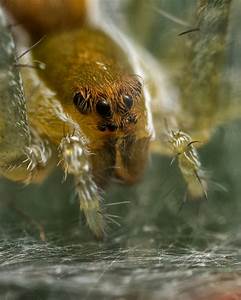
Label: spider